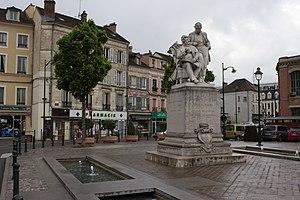
Place Galignani à Corbeil-Essonnes (Essonne, France)
Henri Michel Antoine Chapu est un sculpteur et médailleur français, né le 29 septembre 1833 au Mée-sur-Seine et mort le 21 avril 1891 dans le 7ᵉ arrondissement de Paris.